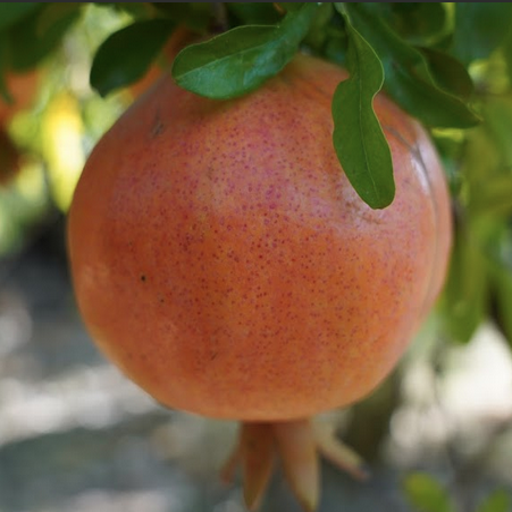
Label: Healthy